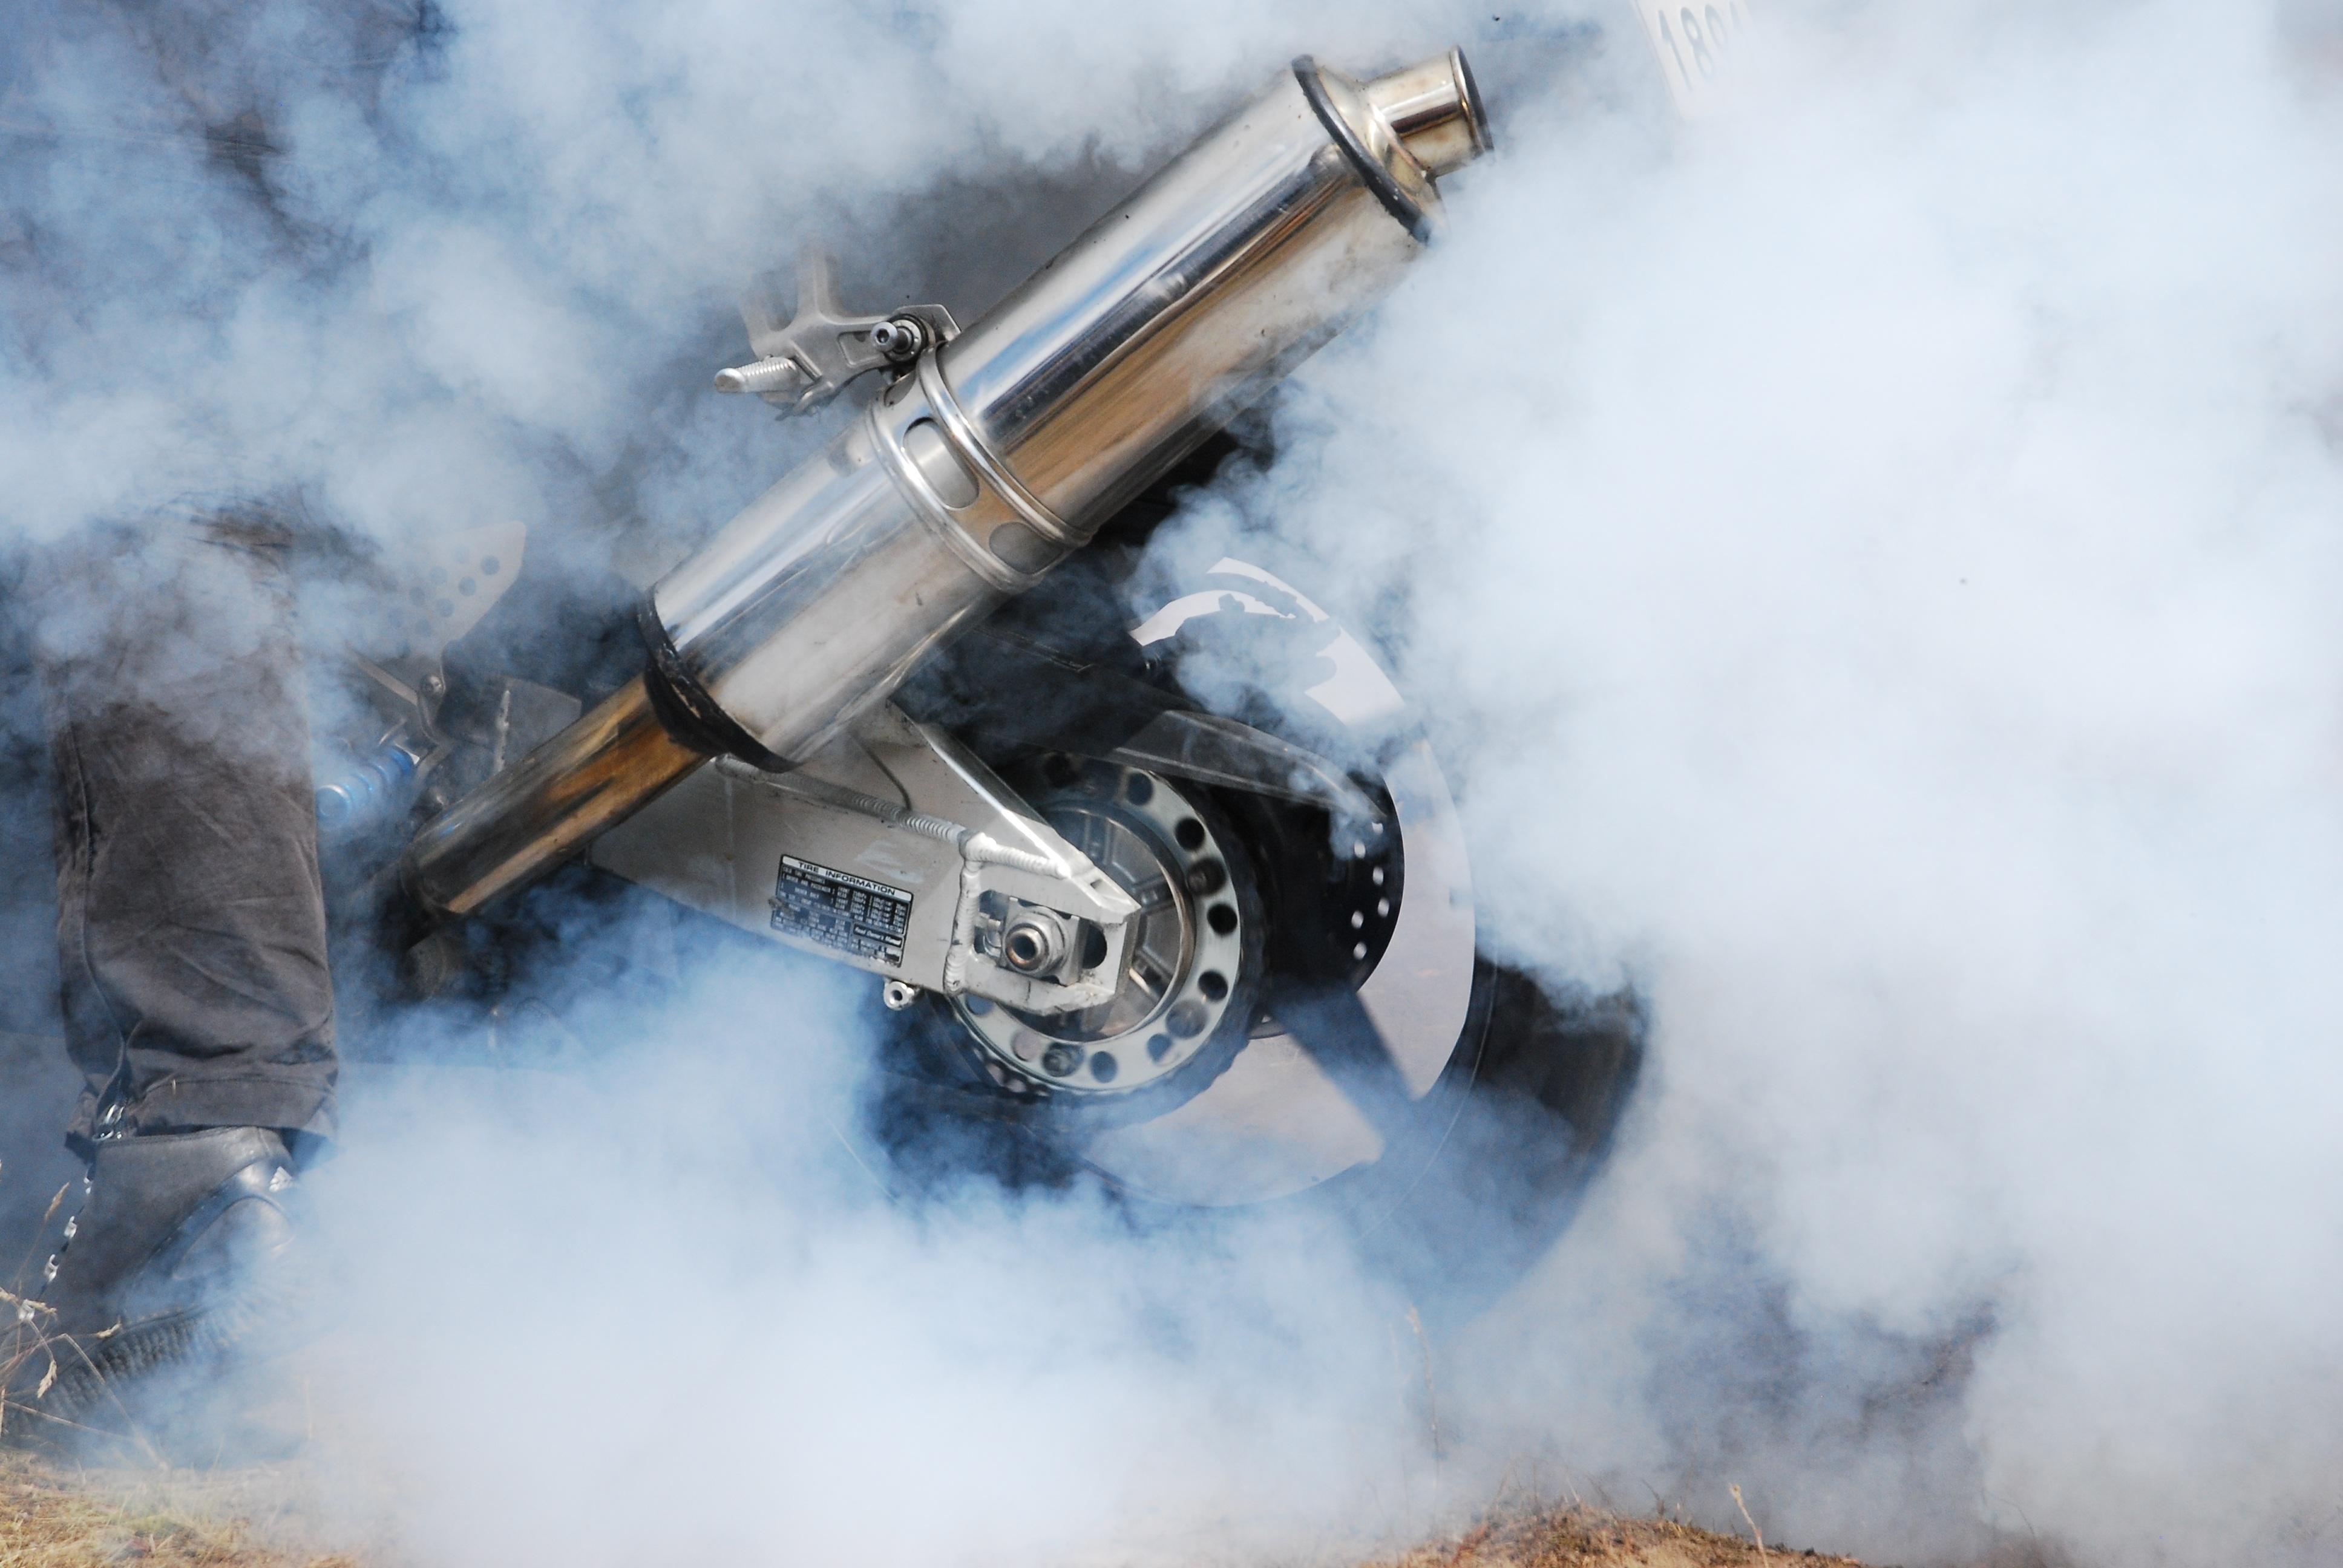
sport, vehicle, motorcycle, fire, weapon, automotive, tech, dreams, exhaust, burnout, feat, atmosphere of earth, speeder, burning rubber, motor power